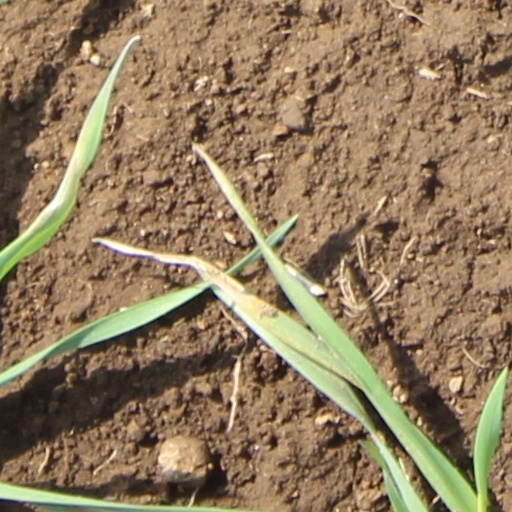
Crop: wheat